Giovanni Dolfin

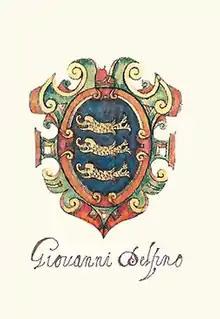
Coat of arms of Giovanni Dolfin

He was born 1303, in Venice, into one of the most ancient, noble and wealthy families of the city, as the son of Gregorio Delfin. The Dolfin family was allied with the Gradenigo, with whom they shared a common origin. Since the aristocratic coup of 1297, the Dolfin and the Gradenigo where among the favourites to occupy the ducal throne, and so they did, one after the other (Giovanni Dolfin's brother in law, Giovanni Gradenigo was doge before him). Dolfin was elected while defending Treviso, then besieged by Hungarian troops; being denied safe passage by his enemies, he broke the encirclement and reached Venice to be enthroned. He was appointed doge on 13 August 1356.